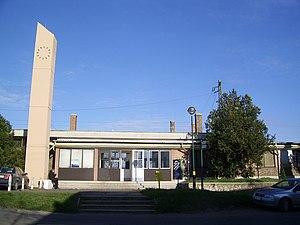
Vámosgyörk est un village et une commune du comitat de Heves en Hongrie.